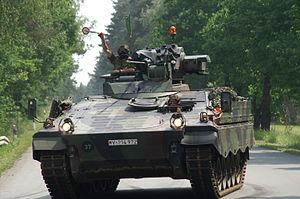
La Bundeswehr est l'armée nationale de la République fédérale d’Allemagne depuis 1955. Les forces armées de la Fédération sont contrôlées en temps de paix par le ministère de la défense. Le ministre de la défense est le seul civil qui peut donner des ordres aux militaires, ce qui assure le primat du politique sur le militaire.